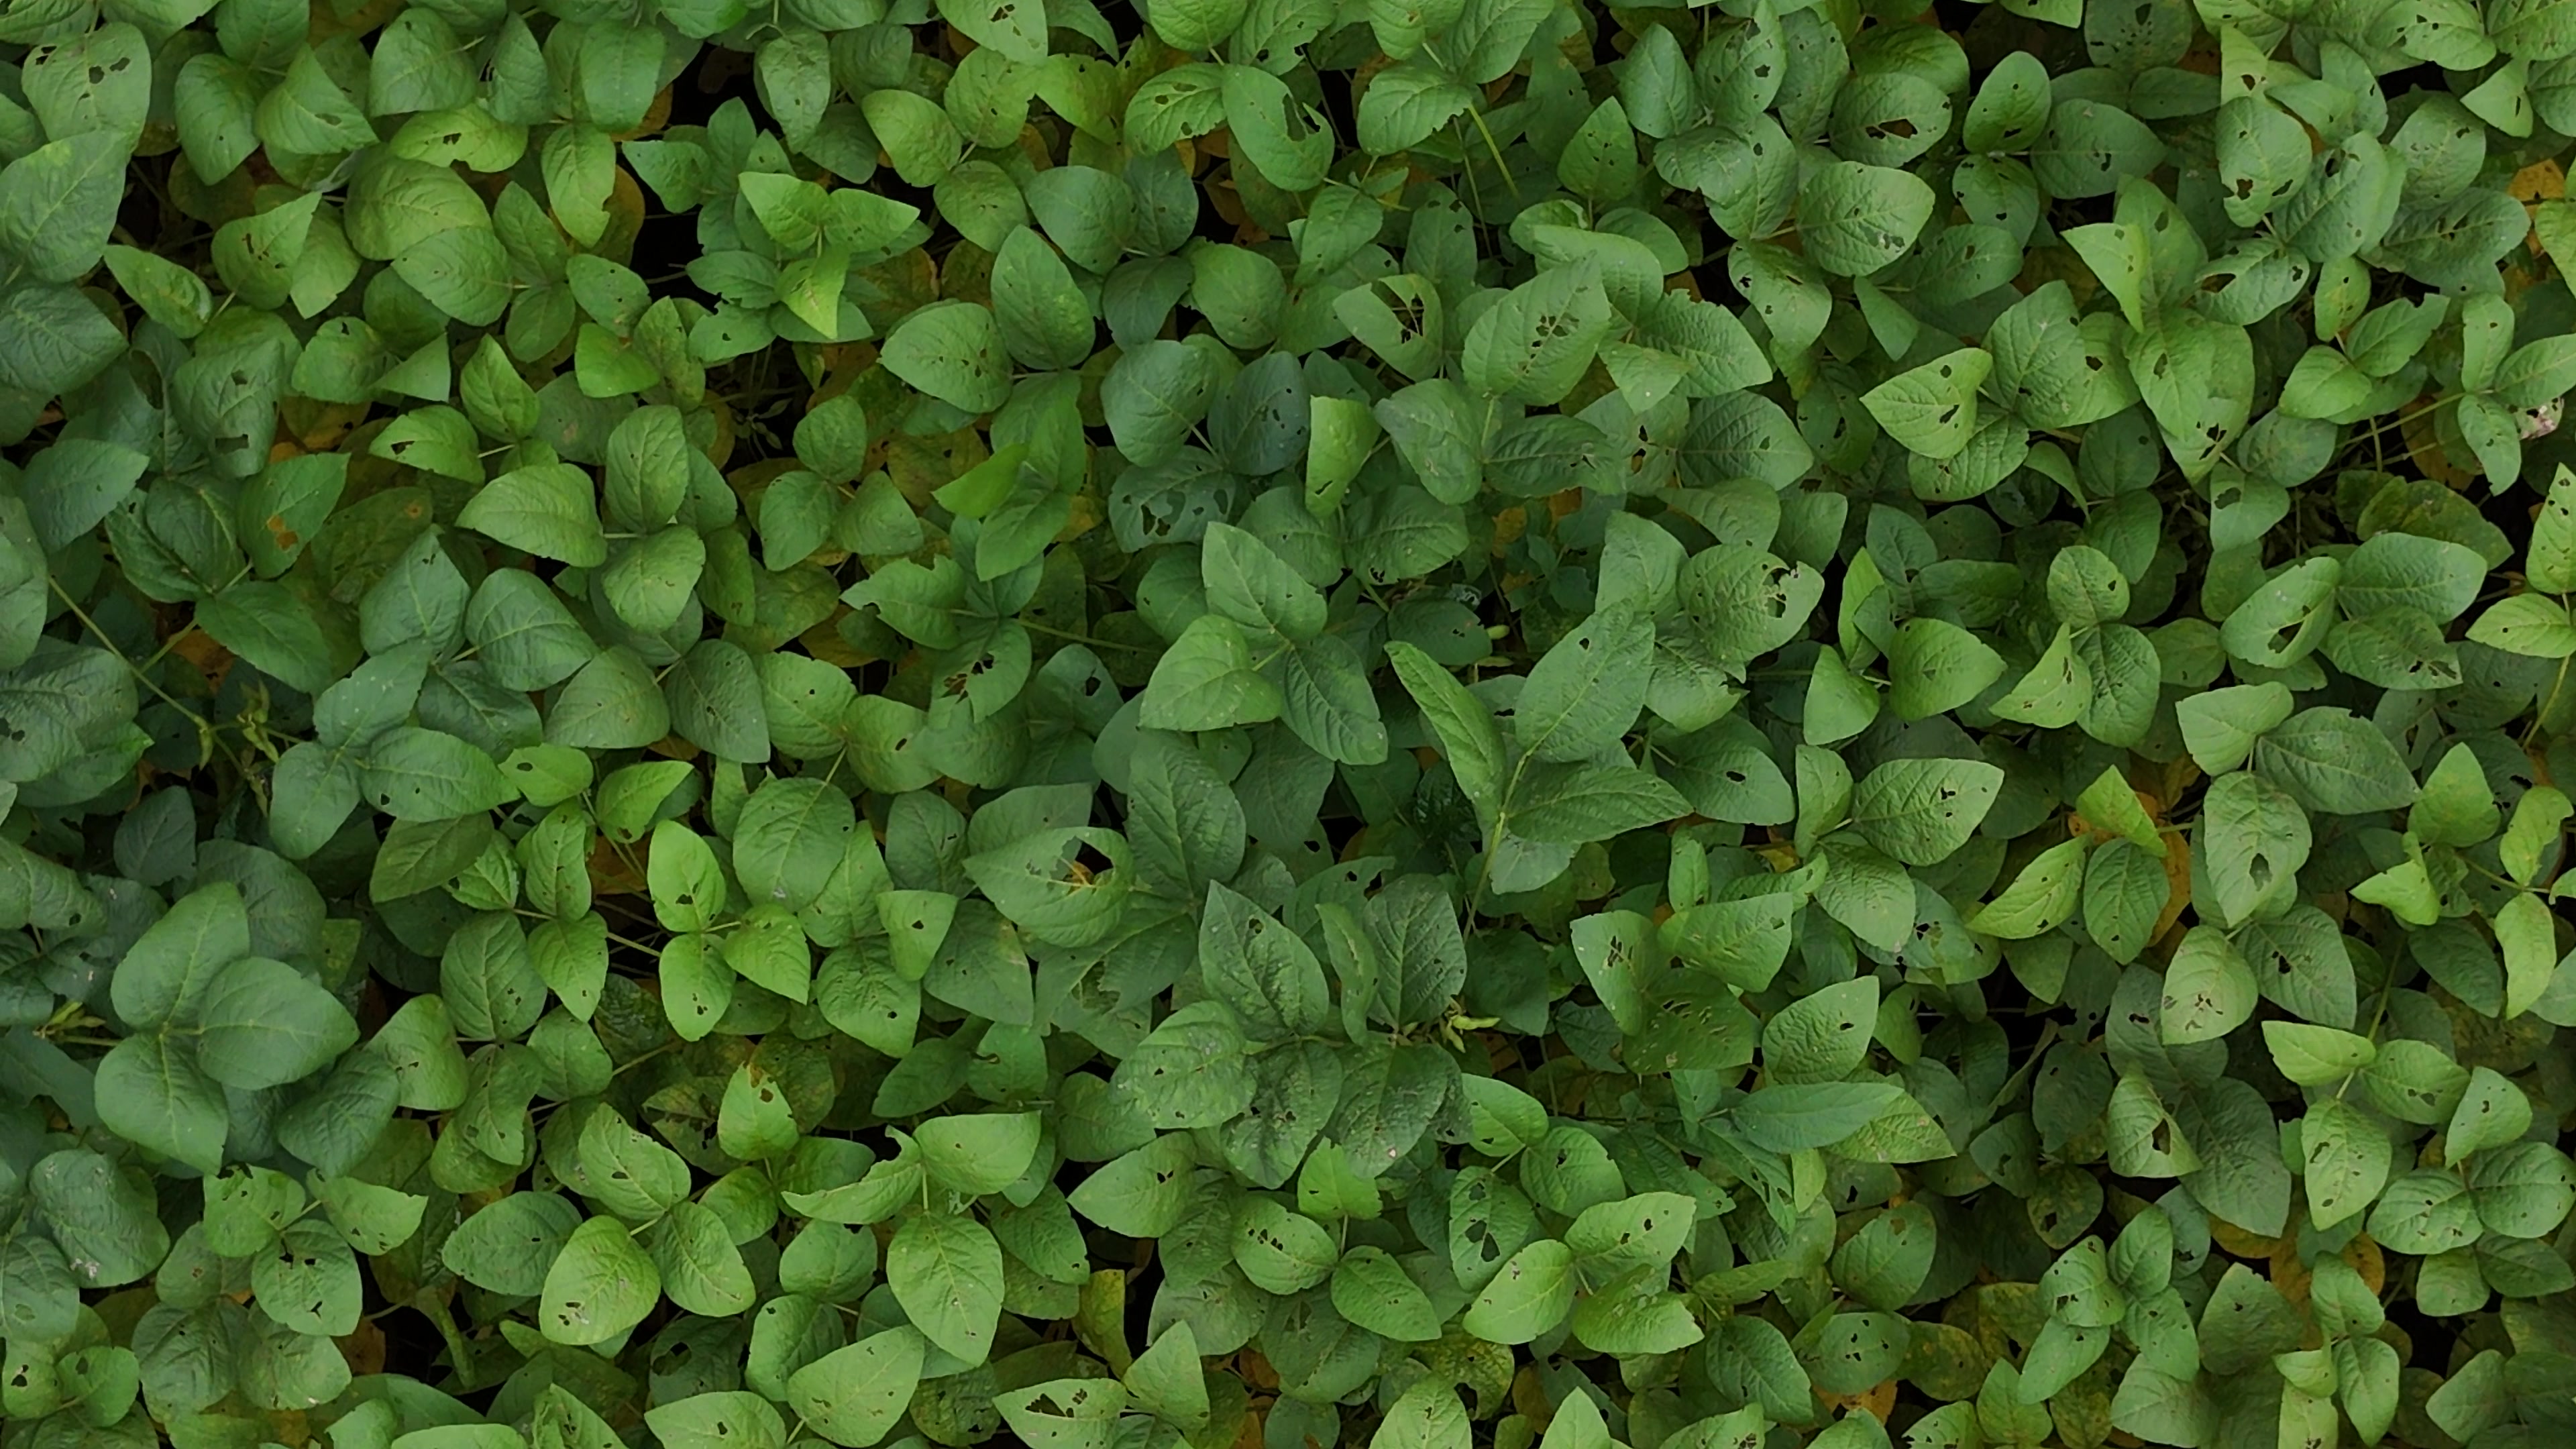
Label: Mosaic